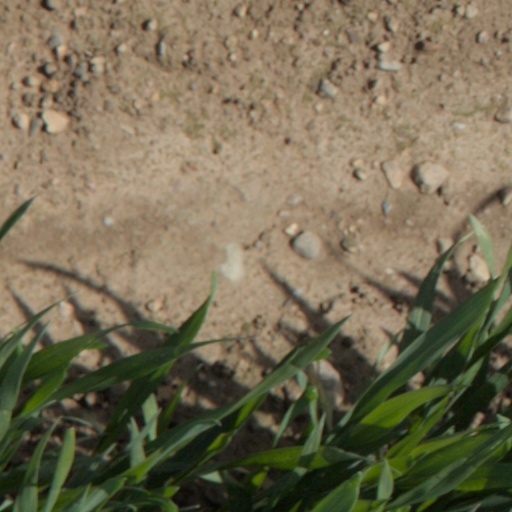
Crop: wheat